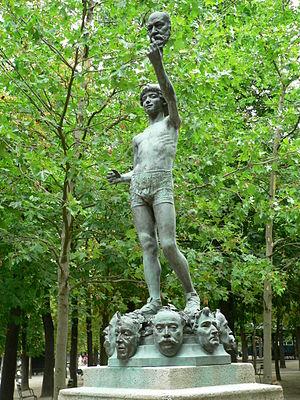
Le marchand de masques (1883) par Zacharie Astruc, Jardin du Luxembourg, Paris. Le socle présente les masques de Corot, Dumas, Berlioz, Carpeaux, Faure, Delacroix, Balzac et Barbey d'Aurevilly. Dans la main gauche se trouve le masque de Victor Hugo. Trois autres masques qui étaient suspendus au poignet droit ont disparu
Le jardin du Luxembourg abrite 106 statues, dont les suivantes :
Zacharie Astruc né à Angers le 23 février 1833 et mort à Paris le 24 mai 1907 est un critique d’art, poète, peintre et sculpteur français.